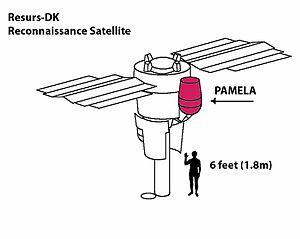
PAMELA est un observatoire spatial des rayons cosmiques dont l'objectif principal est l'étude de l'antimatière présente dans l'univers à travers la détection des positrons et des antiprotons. Parmi les autres objectifs poursuivis figurent l'étude de l'influence du Soleil sur les flux de rayons cosmiques, la mesure des particules à haute énergie produites par le Soleil, présentes dans la magnétosphère terrestre et des électrons générés par Jupiter. Les concepteurs du projet espéraient également que l'instrument puisse mettre en évidence les produits de l'annihilation de la matière noire. L'expérience lancée avec le satellite d'observation de la Terre russe Resours-DK1 en 2006 continuait à fournir des résultats en 2013.
Resours-DK1 est un satellite d'observation de la Terre optique russe lancé le 15 juin 2006. Il s'agit du premier satellite d'observation civil russe capable d'obtenir des images à haute résolution. Outre l'instrument principal, l'imageur Geoton-1 observant dans 4 bandes spectrales, le satellite emporte l'expérience scientifique PAMELA ayant pour objectif l'étude des rayons cosmiques ainsi que l'expérience ARINA chargée d'étudier les variations du champ électromagnétique de la Terre précurseurs des tremblements de terre. Le satellite fonctionne toujours début 2013 soit plus de 6 ans après son lancement. Resours-DK1 a pris la suite des satellites d'observation de la Terre Resours-O et doit être remplacé dans l'avenir par la série des Resours-P.